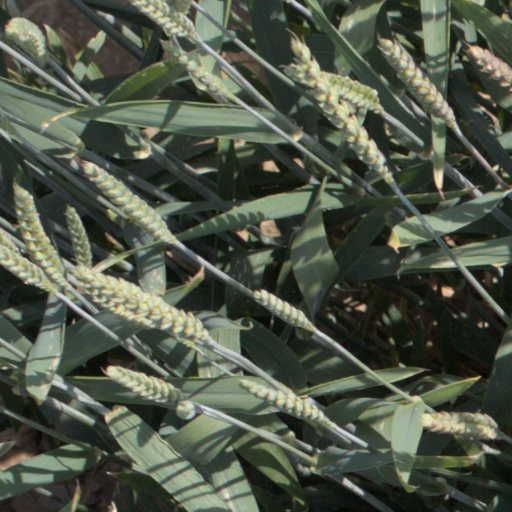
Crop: wheat